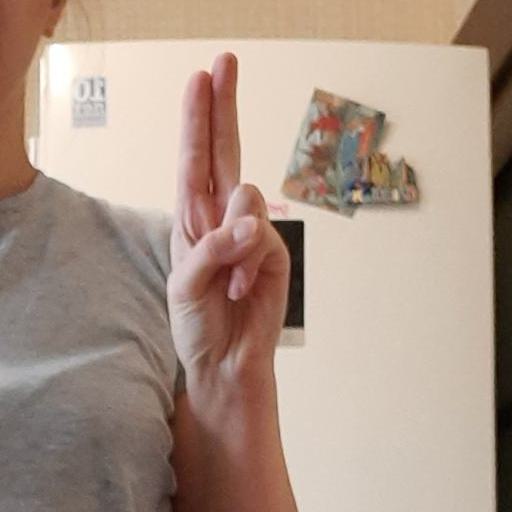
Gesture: two_up